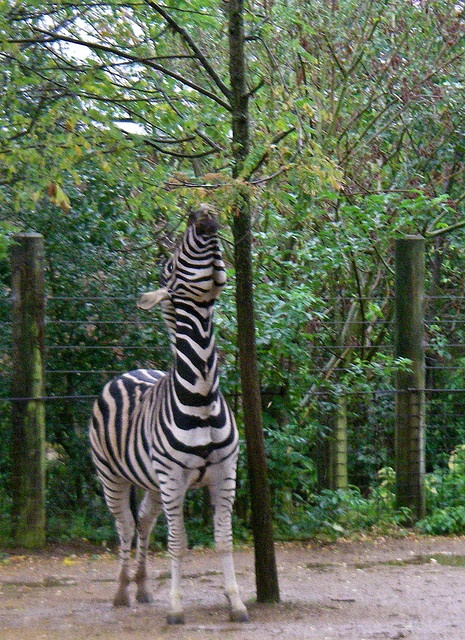
A zebra eating leaves out of a tree.
A zebra stretching to reach leaves above him
A zebra in the zoo eating leaves off of a tree.
A zebra standing next to a tree that he's eating the leaves off of the branches.
a zebra in its pen some dirt bushes and a tree